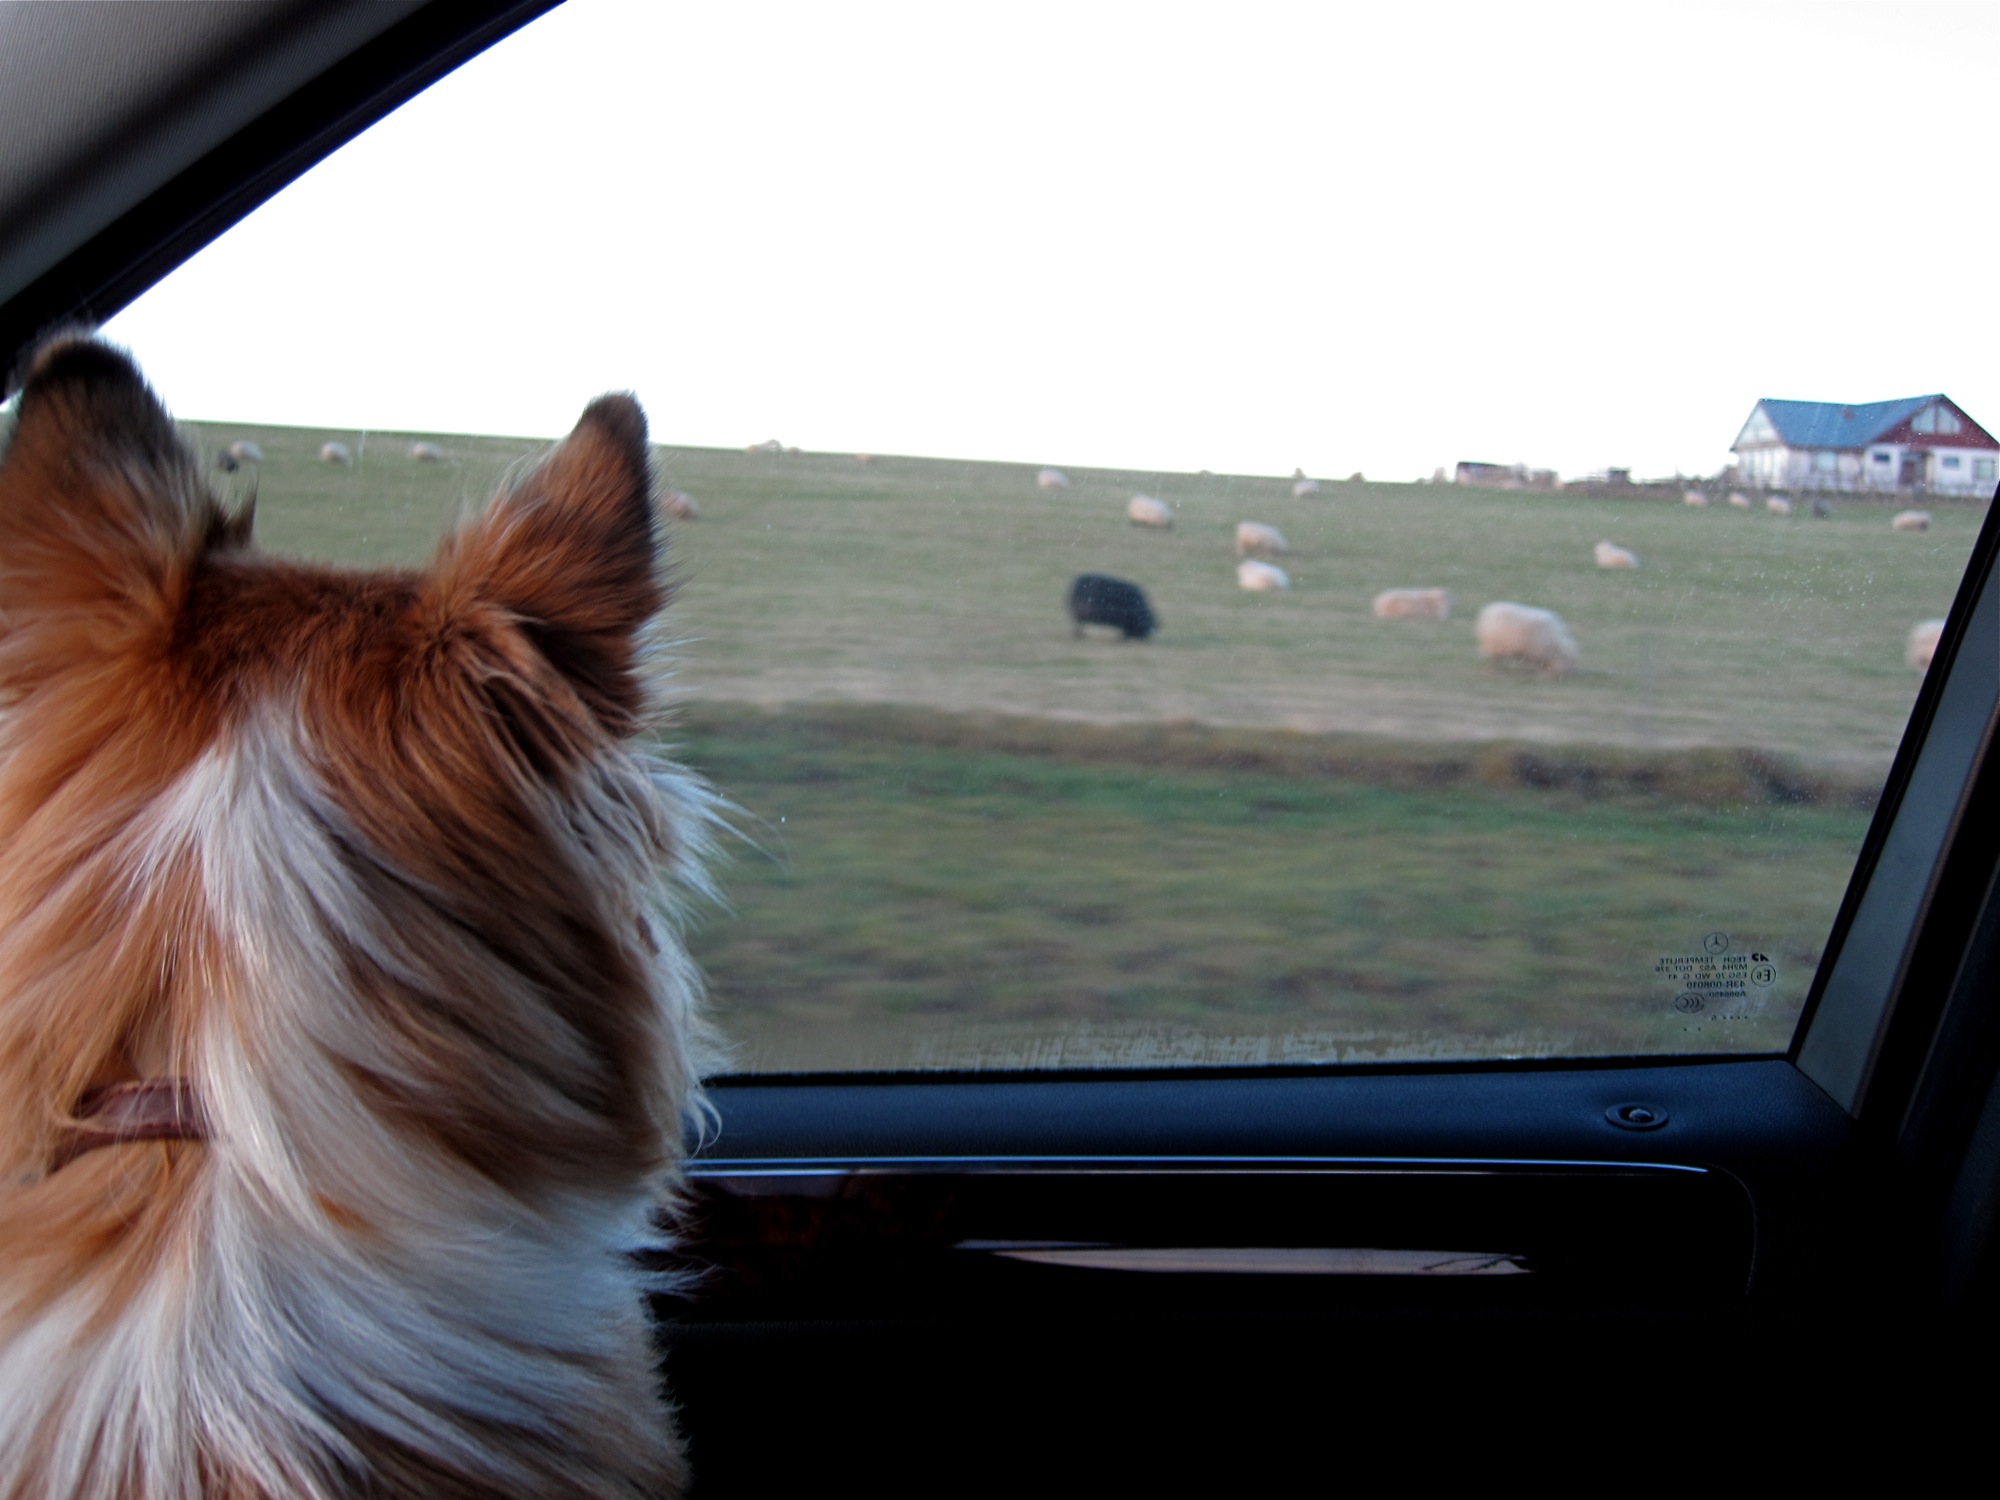
dog, mammal, iceland, skinna, dog like mammal